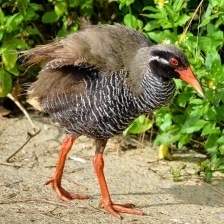
Species: OKINAWA RAIL
Scientific name: GALLIRALLUS OKINAWAE
ImageNet parent category: european_gallinule